Susanna Rowson

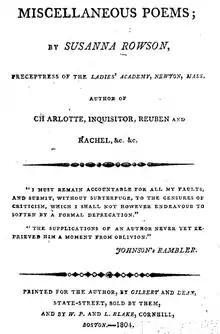
Rowson's poems, published in 1804 by Gilbert & Dean, Boston

Susanna Haswell was born in 1762 in Portsmouth, England to Royal Navy Lieutenant William Haswell and his first wife, Susanna Musgrave, who died within days of Susanna's birth. While stationed in Boston her father remarried to Rachel Woodward and started a second family, and after his ship returned to Portsmouth and was decommissioned, he obtained an appointment as a Boston customs officer, bringing his daughter and a servant with him to Massachusetts. On arrival in January 1767, their ship grounded on Lovells Island in Boston Harbor, the crew and passengers being rescued from the wreck days later. They lived at Nantasket (now Hull), where family friend James Otis took a special interest in Susanna's education. At the outbreak of the American Revolution, Lieutenant Haswell was placed under house arrest, and subsequently the family was moved inland, to Hingham and Abington, Massachusetts. In 1778, his failing health led to a prisoner exchange, and the family was sent via Halifax, Nova Scotia to England, eventually settling near Kingston upon Hull. Their American property was confiscated and they lived in relative poverty, being forced to sell the Portsmouth property left Susanna by her grandfather in order to support the family.